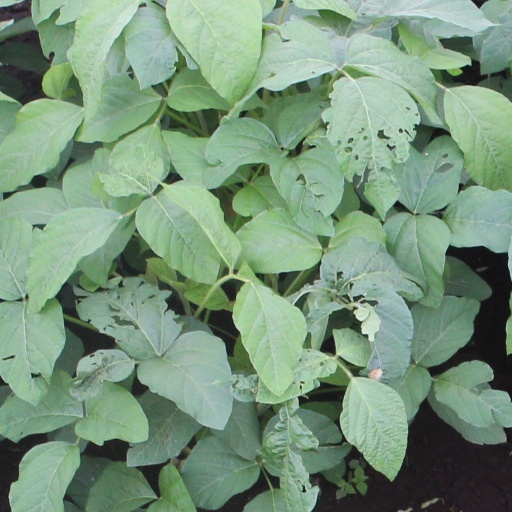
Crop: soybean